Philip Kerr, 11th Marquess of Lothian

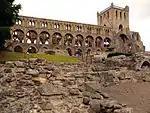
Jedburgh Abbey from the South

During a dinner party at the British embassy on 18 July 1940 with Treasury Secretary Henry Morgenthau Jr. and the War Secretary Henry L. Stimson, Lothian became involved in a debate with the American guests criticising the British for closing the Burma road, leading Lothian to respond that the Americans had offered Britain no support when the Japanese ultimatum arrived and that furthermore that 80% of all the oil used in Japan came from the United States, saying it was American oil companies who were supporting the Japanese war machine. Lothian stated that Japan had no oil, and if the Americans wanted to they could easily paralyze the Japanese economy with an oil embargo. Lothian then proposed that the United States together with Britain impose a total oil embargo on Japan, and that the British would blow up the oil wells in the Netherlands East Indies (modern Indonesia) to prevent the Japanese from seizing them. Lothian finally dared his American guests to actually do what he had just suggested, saying here was a way to stop Japan.